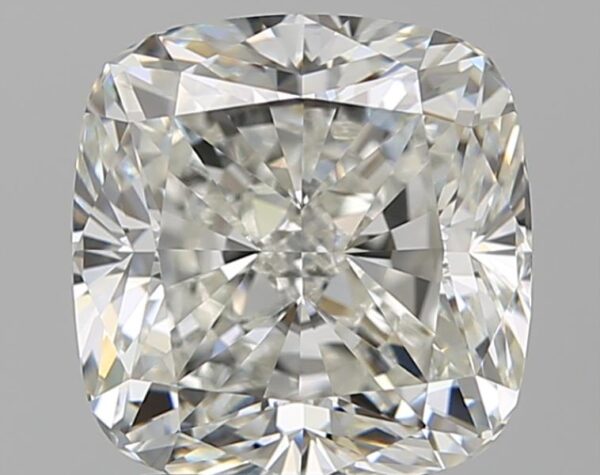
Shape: cushion
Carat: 3.01
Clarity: VVS2
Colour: H
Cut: EX
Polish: EX
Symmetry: EX
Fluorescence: N
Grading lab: GIA
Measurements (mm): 8.1 x 7.93 x 5.53